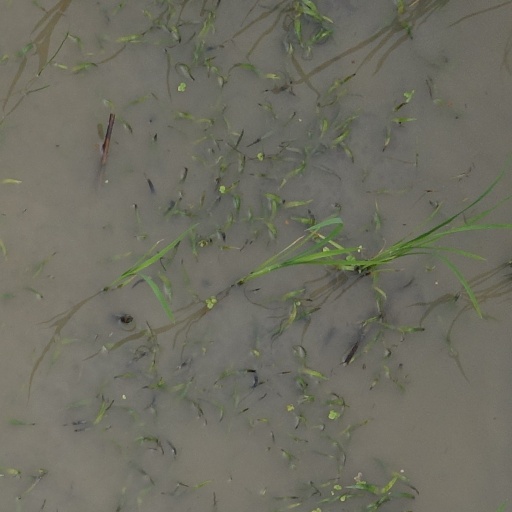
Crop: rice